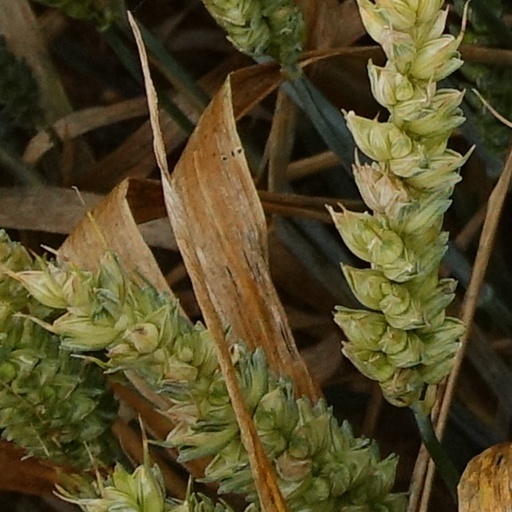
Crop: wheat